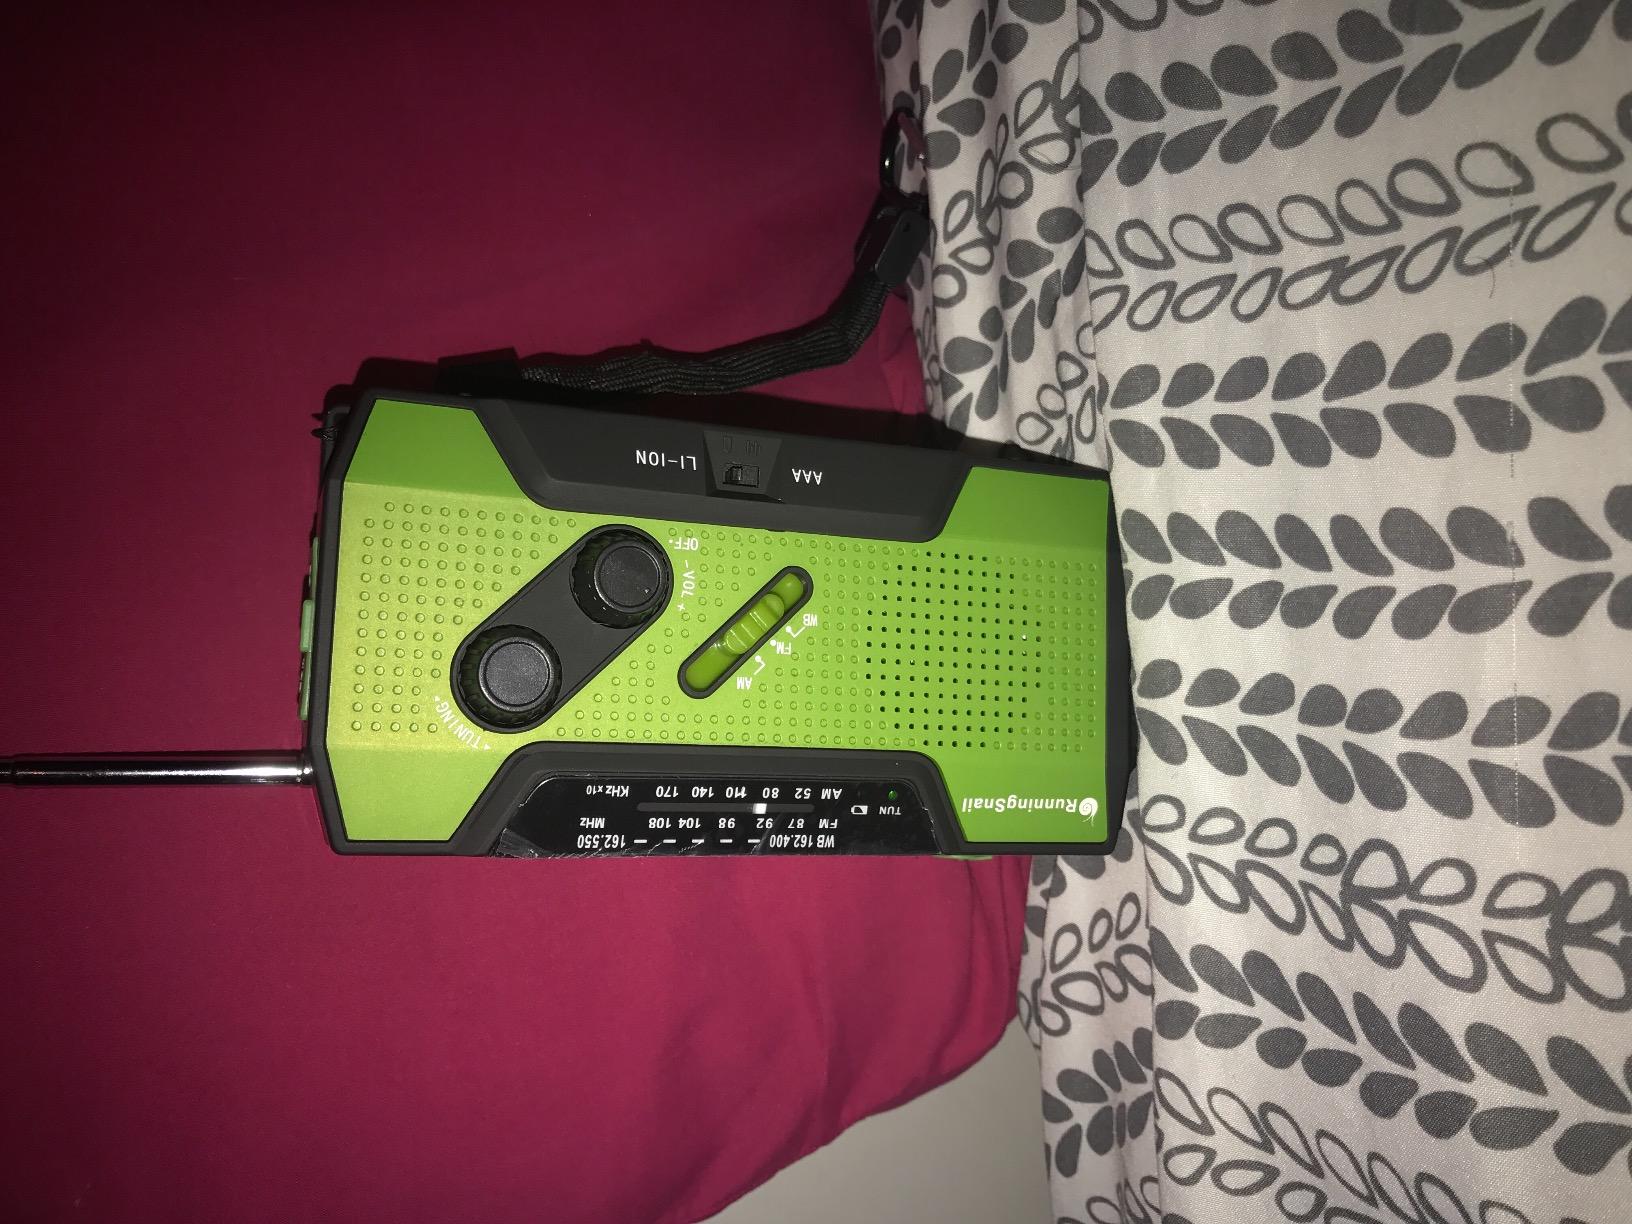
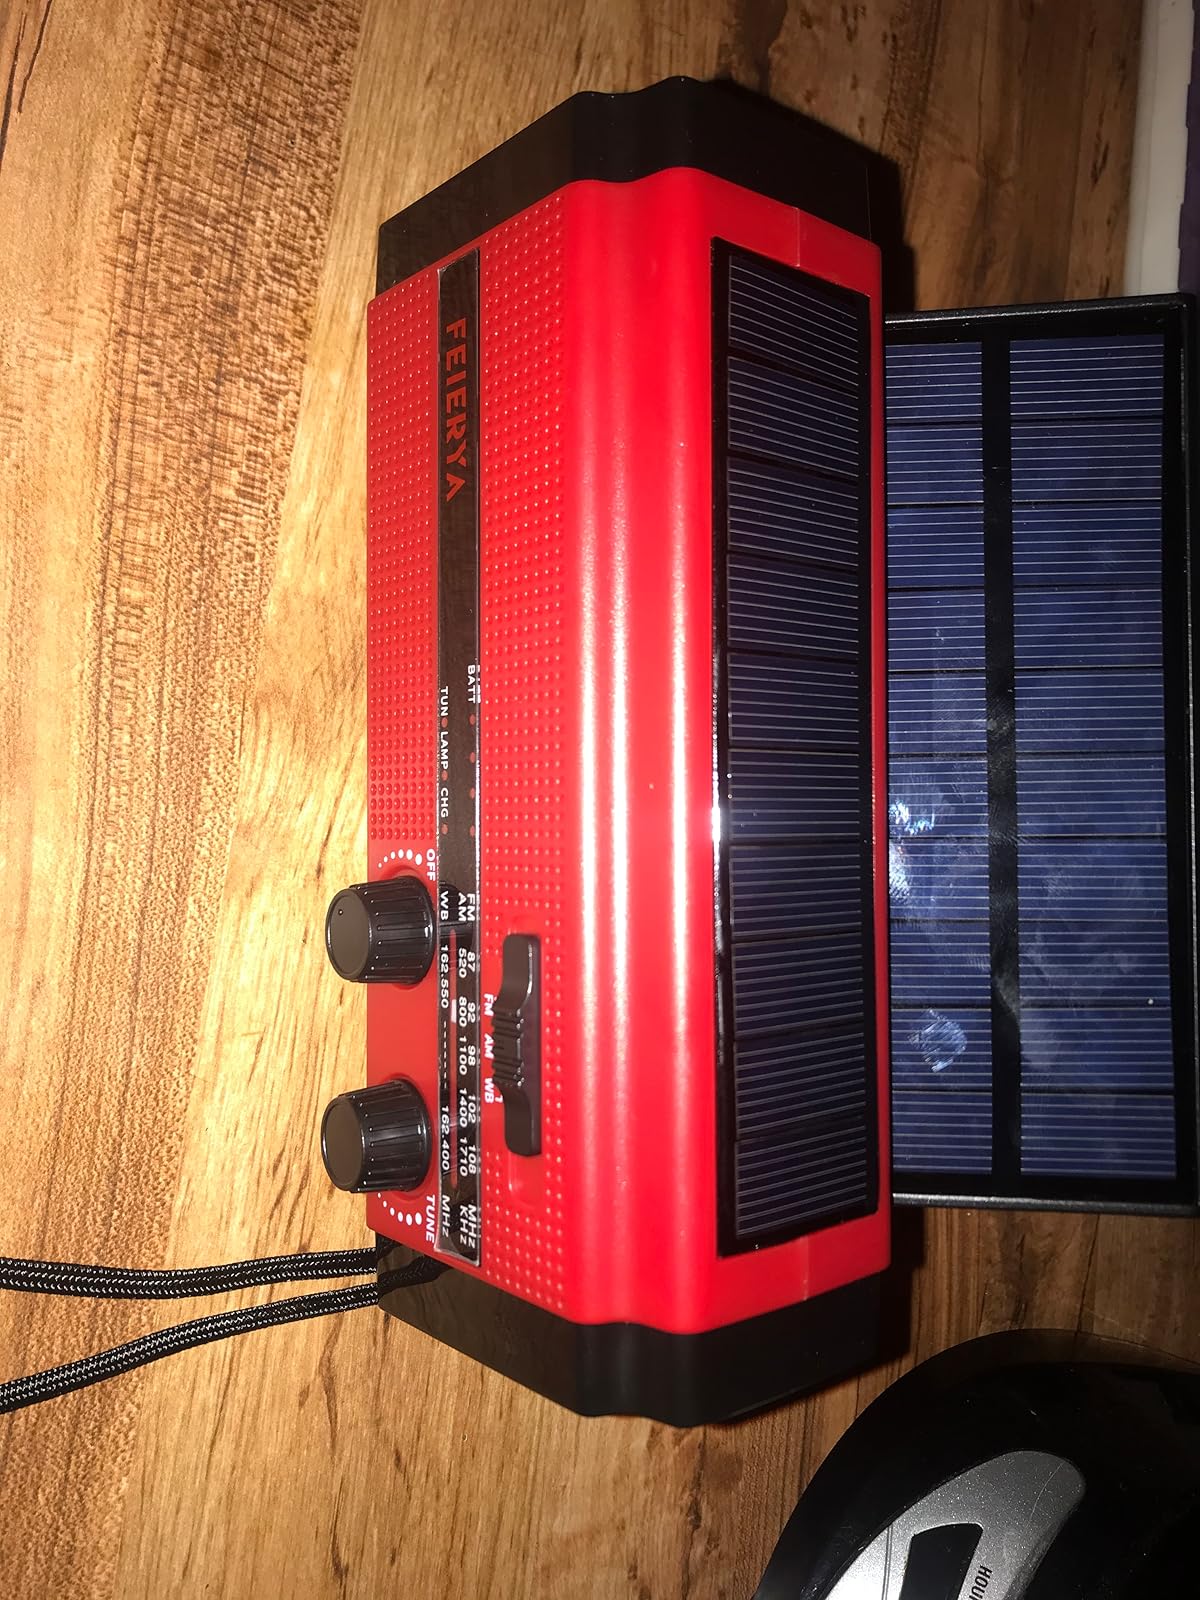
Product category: radio
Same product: no